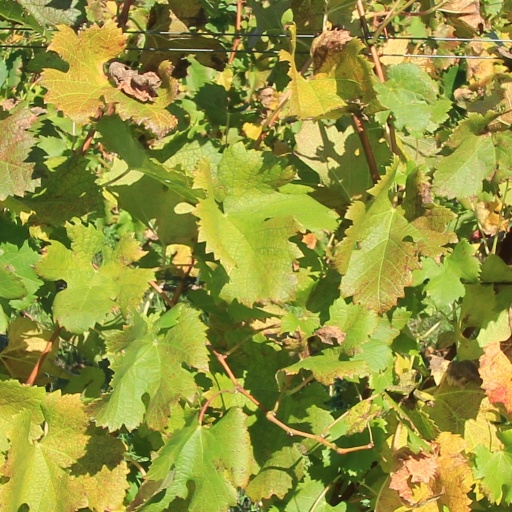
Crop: grape